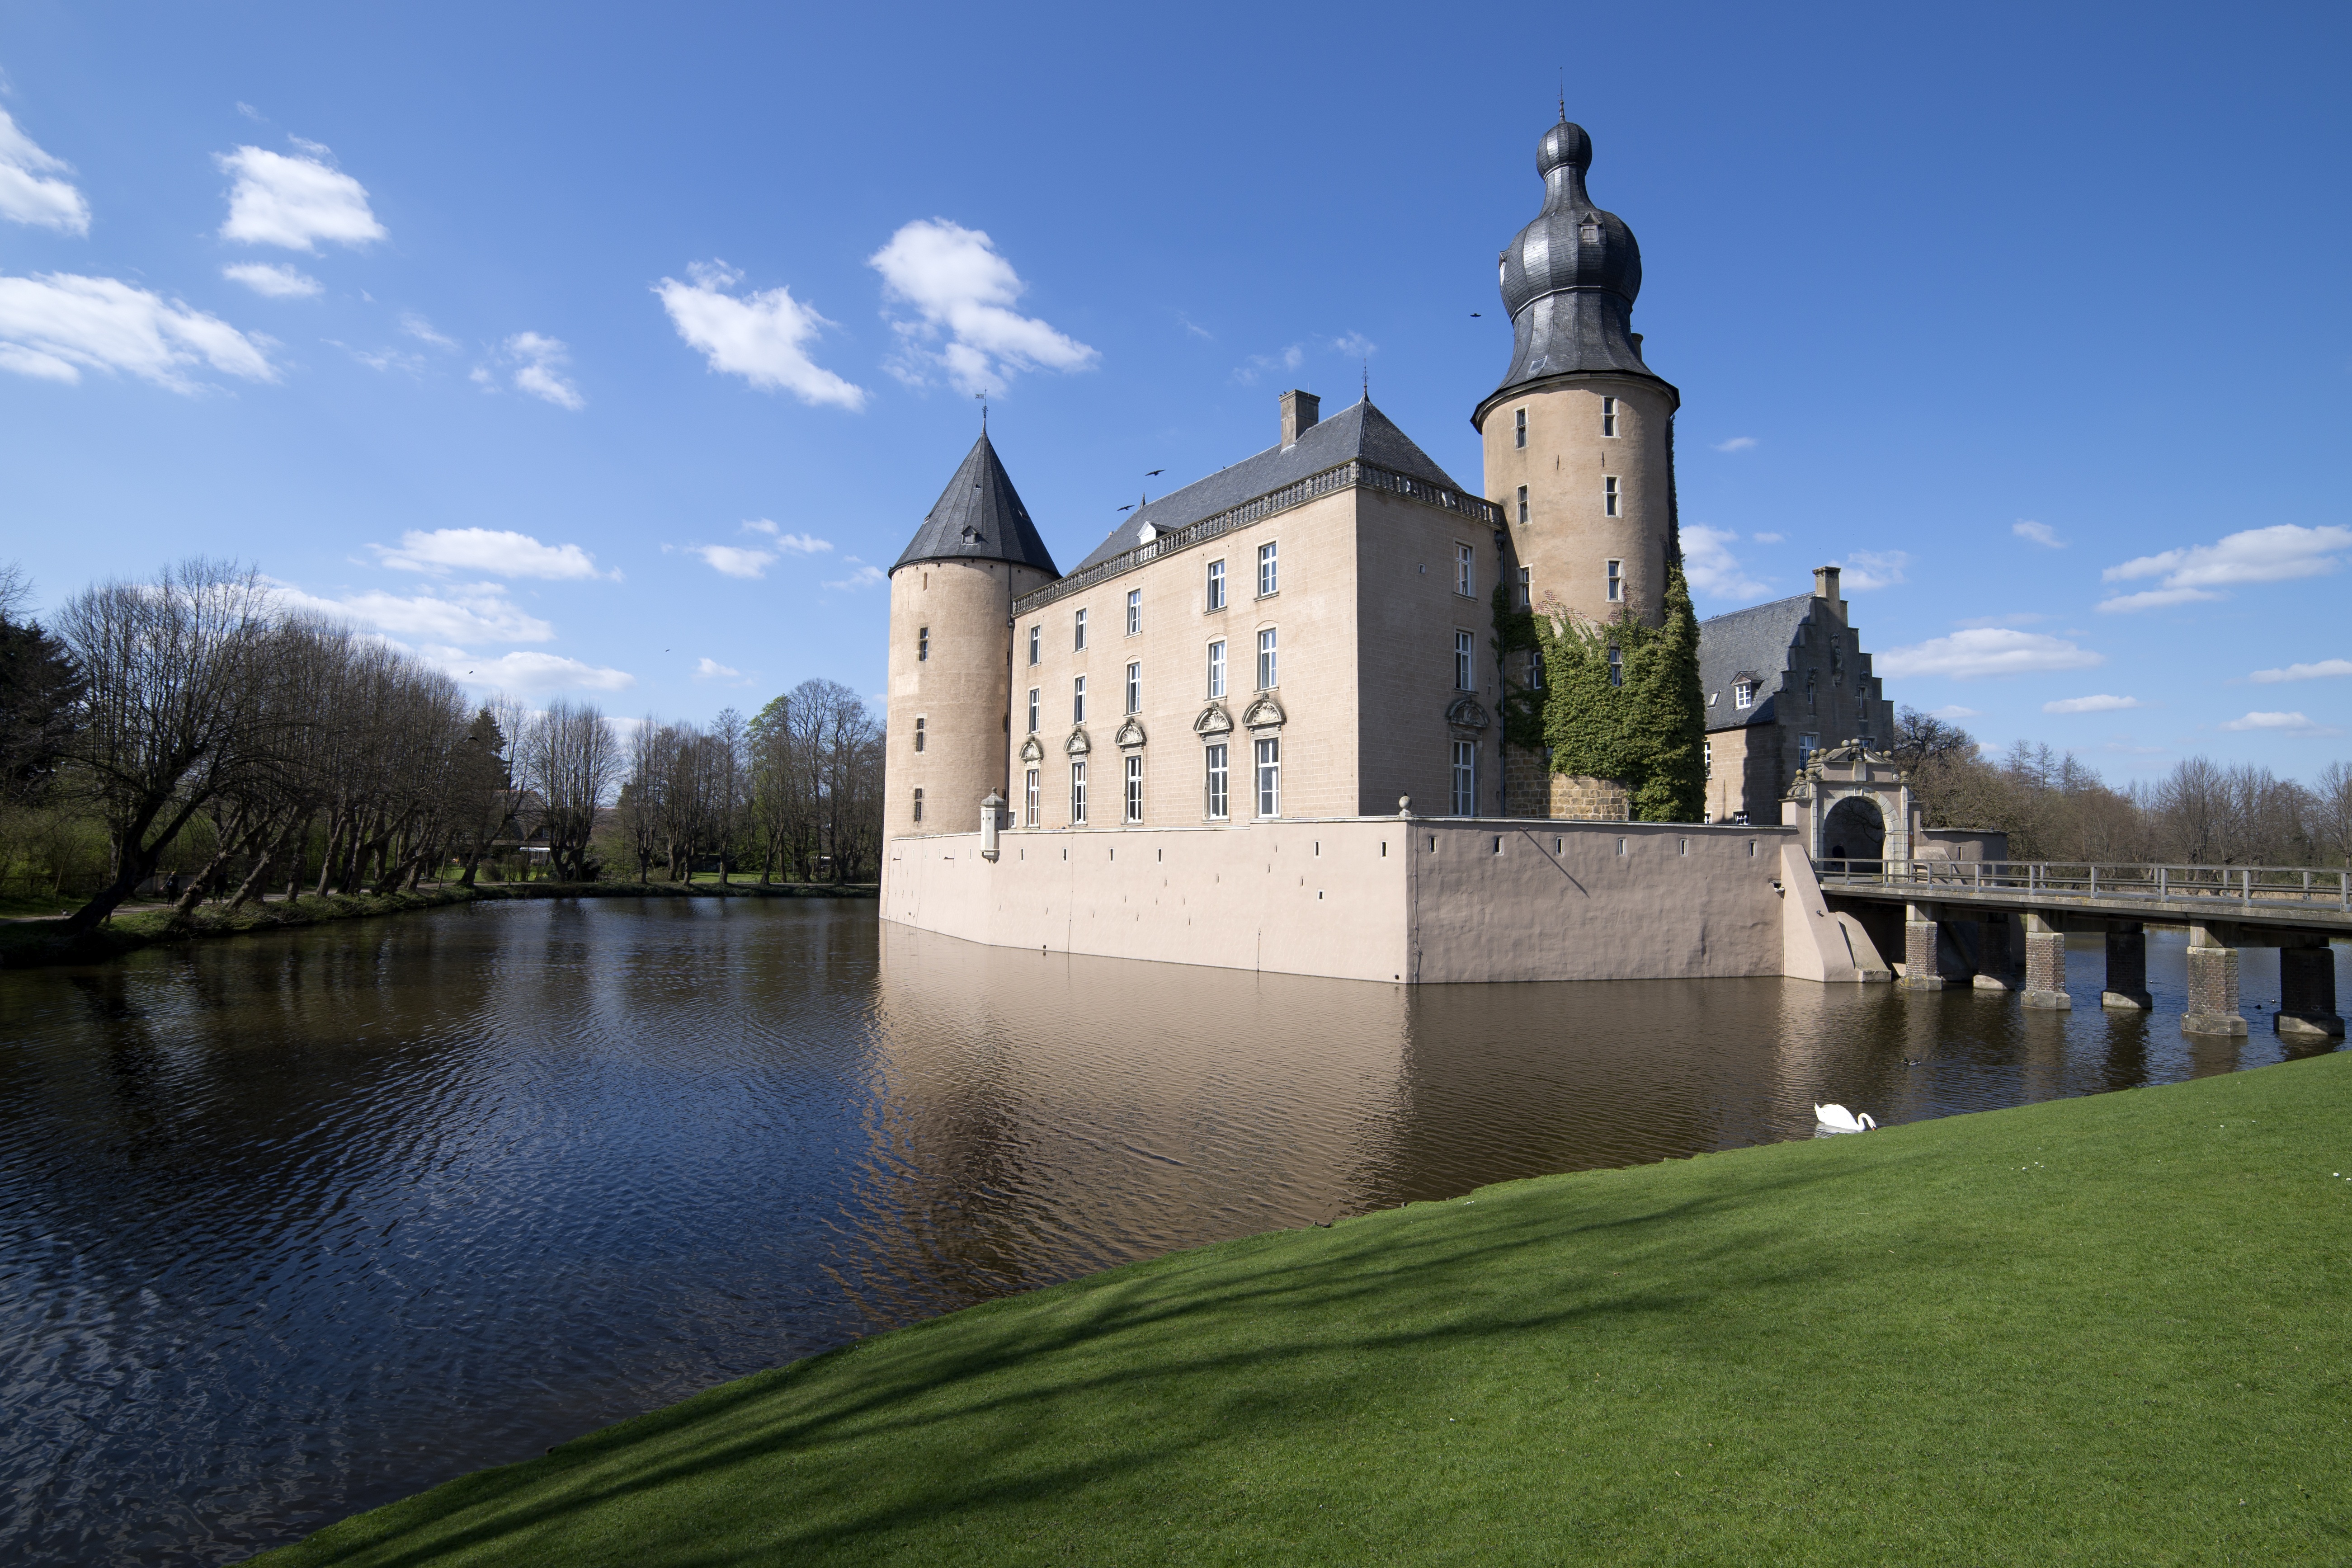
water, lake, building, chateau, river, reflection, tower, castle, blue, reservoir, waterway, monastery, wide, estate, middle ages, ditch, moat, knights, westfalen, castle wall, reflecting pool, borken, water castle, gemen